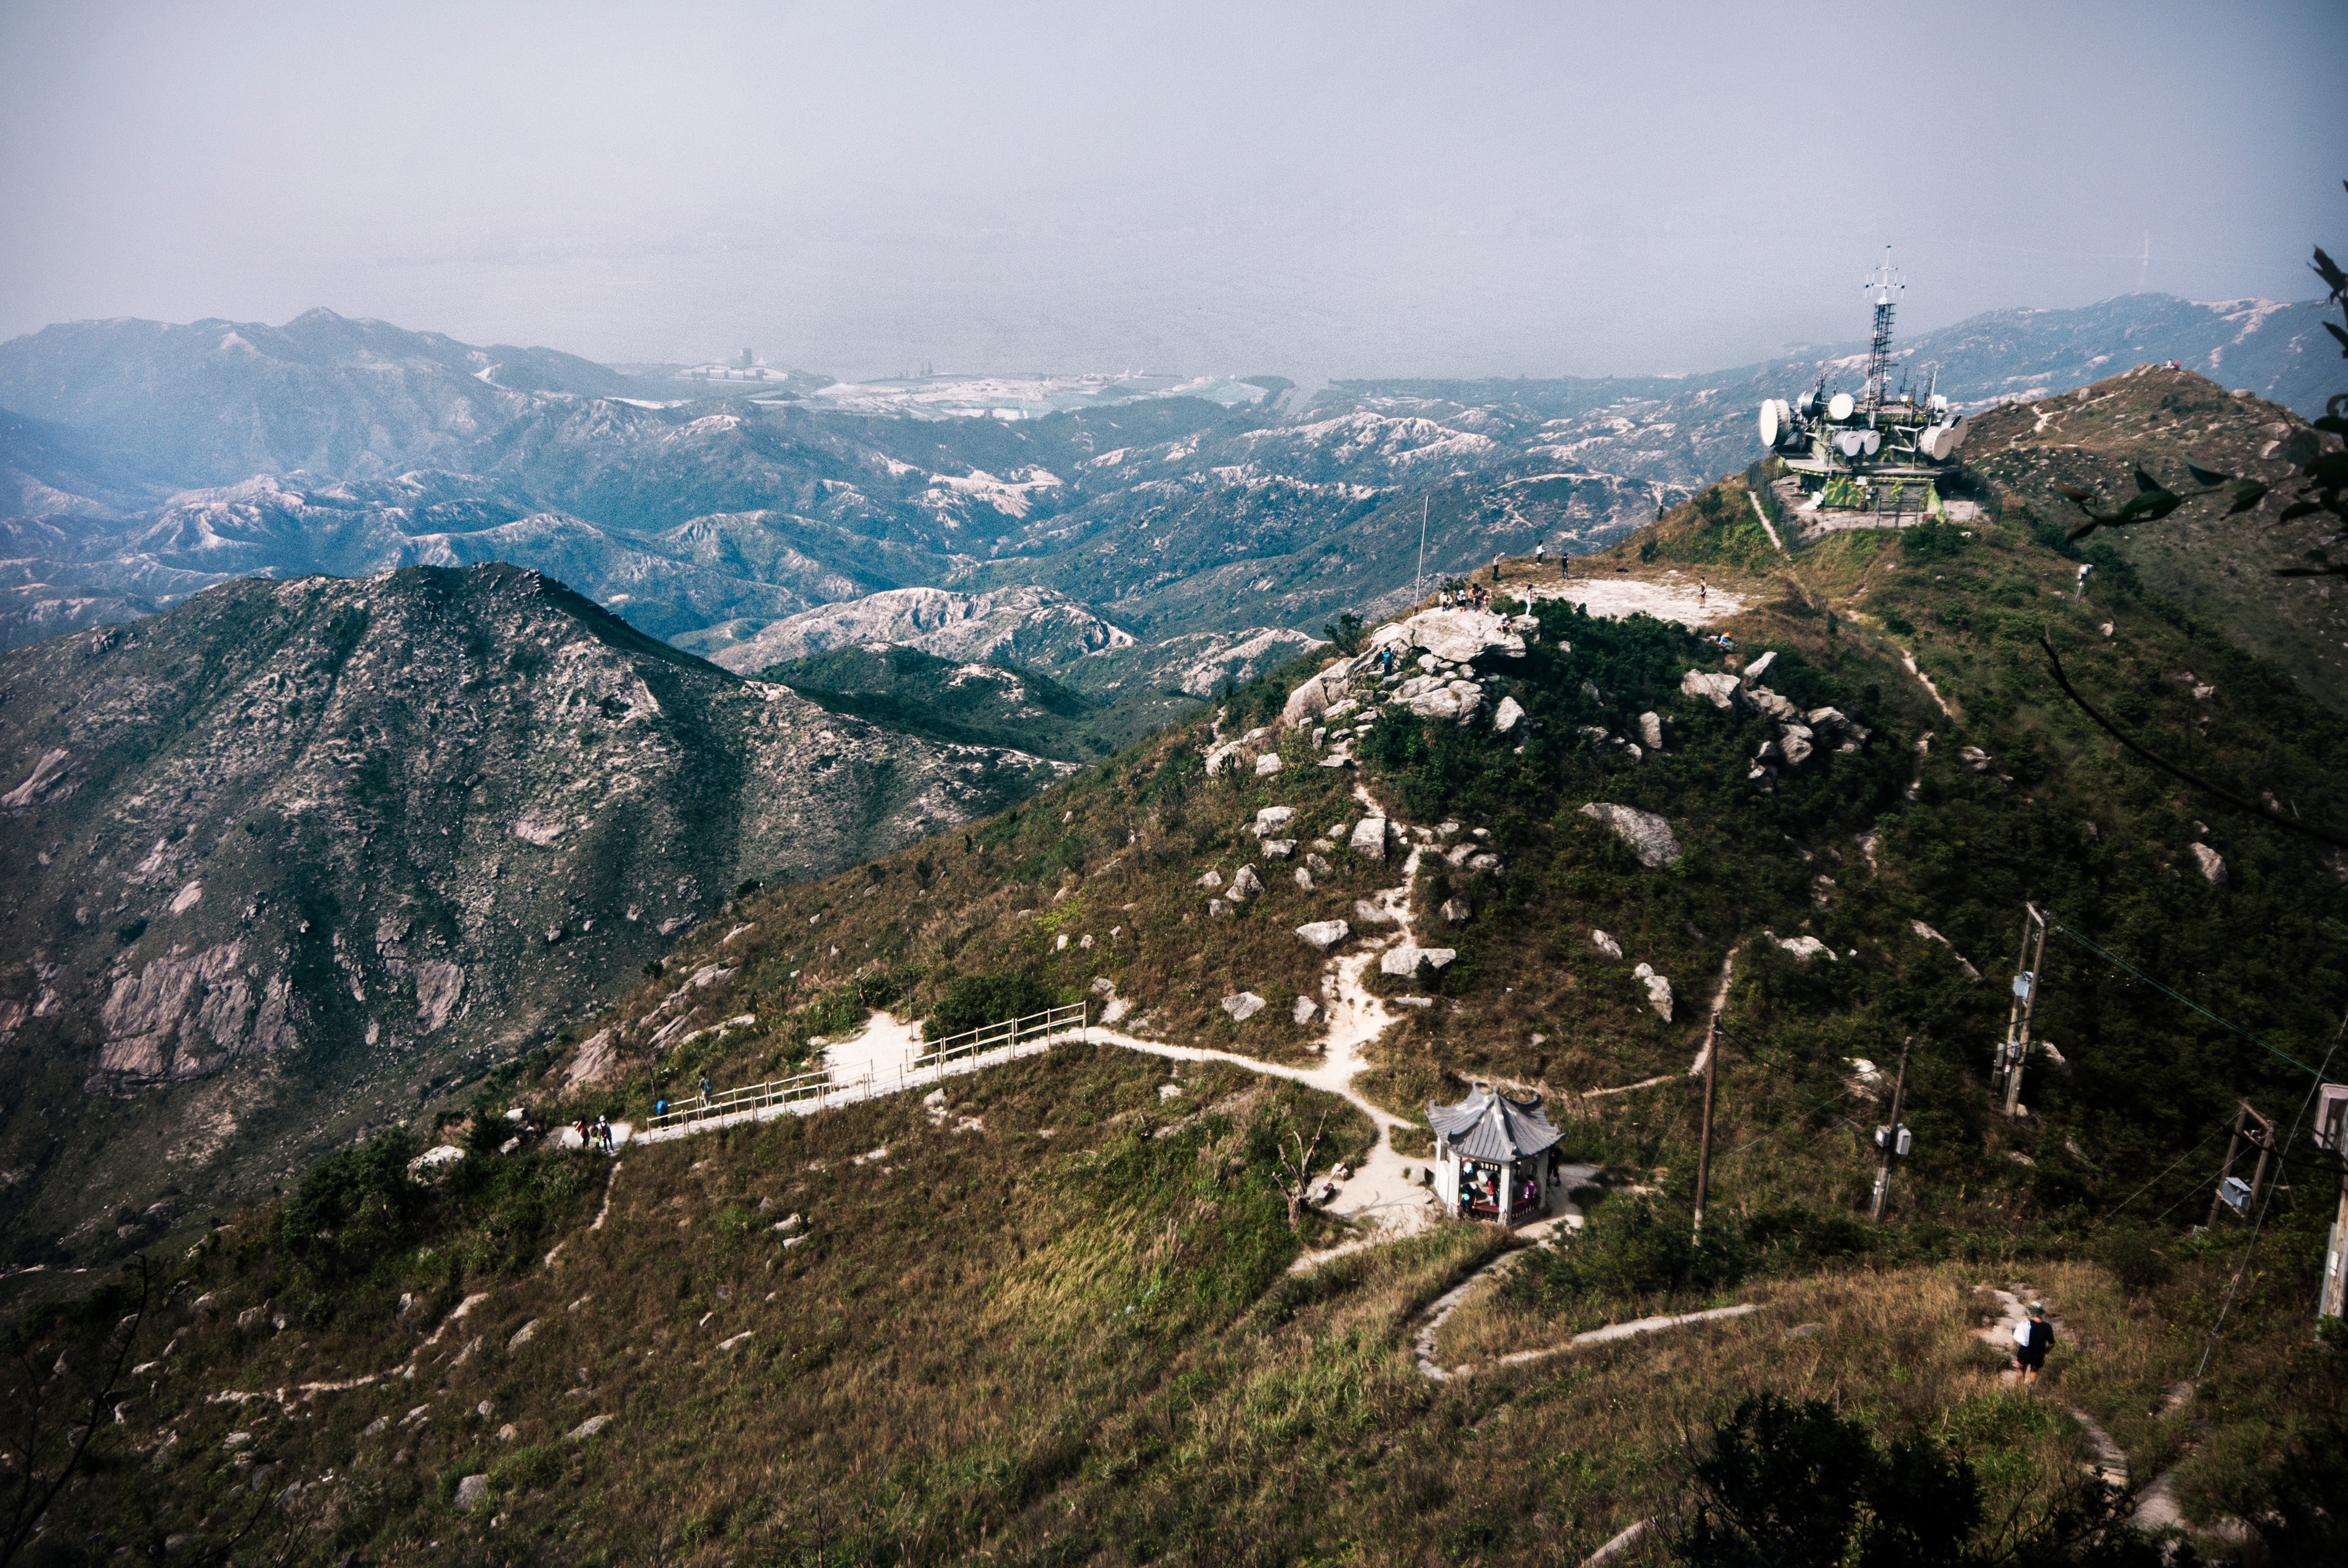
path, walking, mountain, hiking, photography, hill, adventure, mountain range, hike, extreme sport, ridge, summit, alps, plateau, landform, aerial photography, mountain pass, geographical feature, mountainous landforms